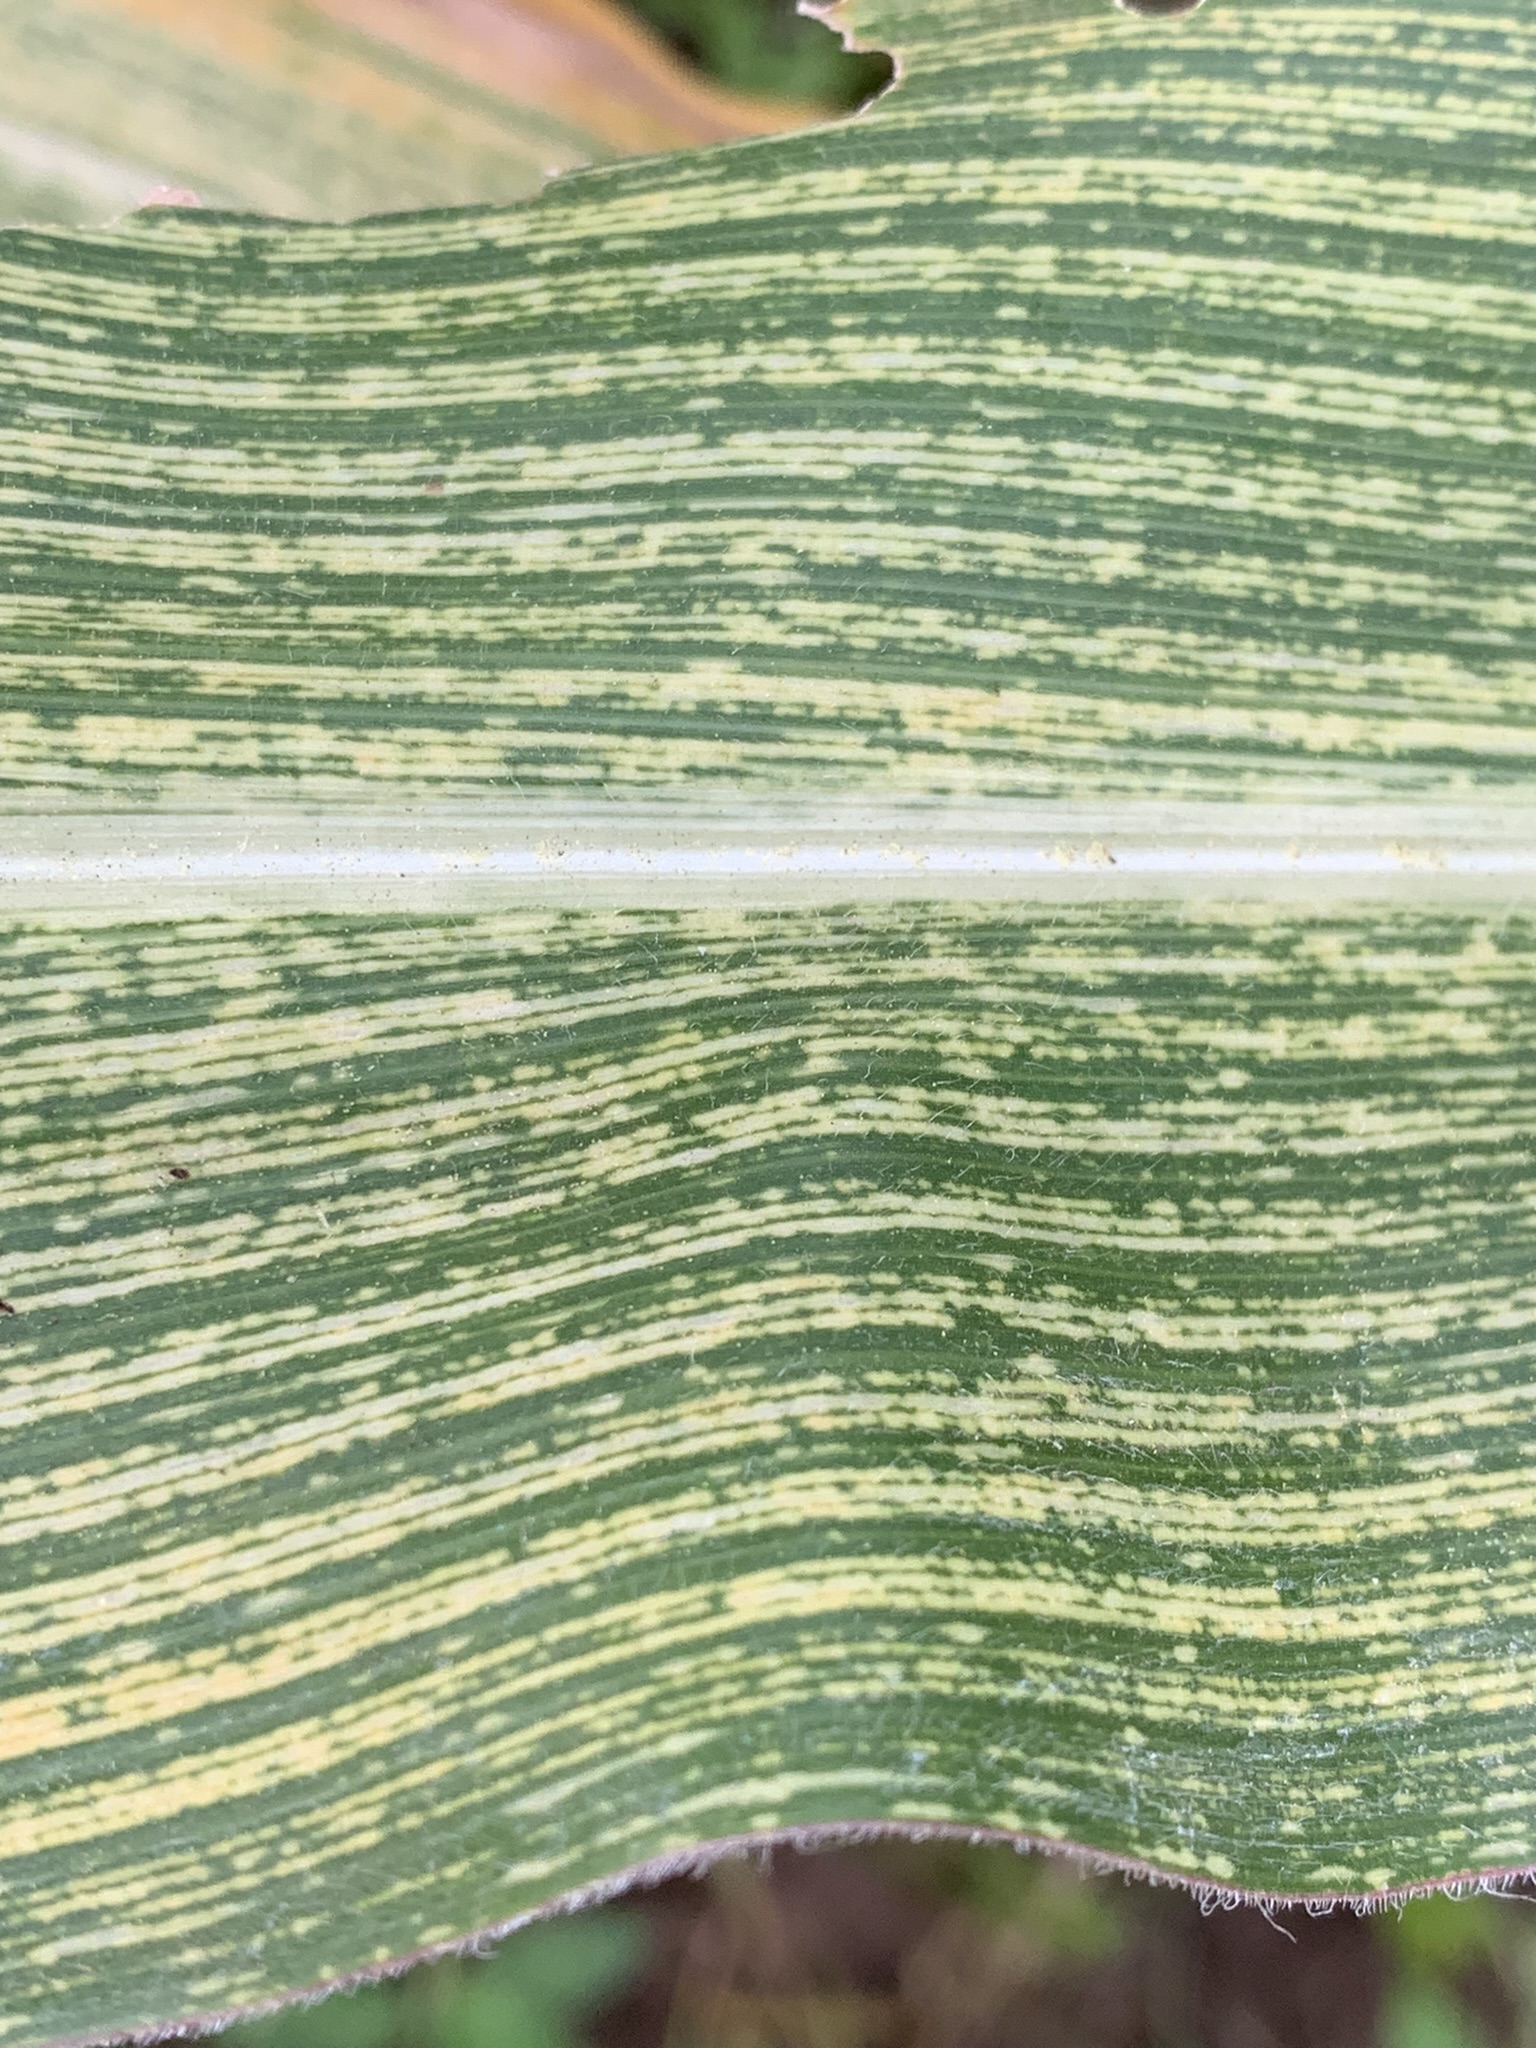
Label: MSV